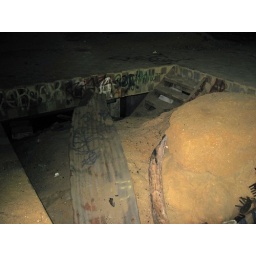
An old burned out building near the river we were fishing.This looks like an access to the basement.